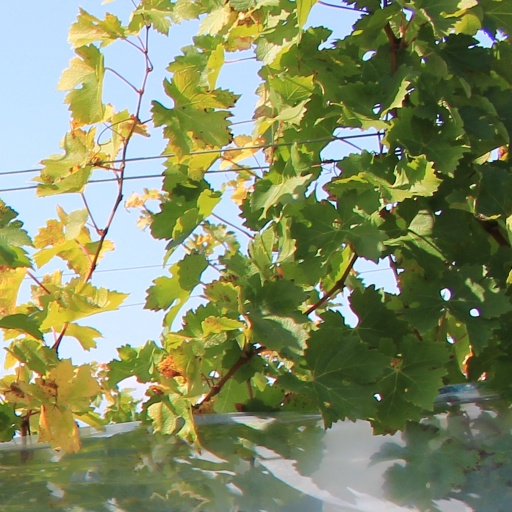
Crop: grape